Indiana State Museum

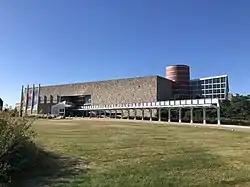
Indiana State Museum in 2020

The Indiana State Museum is a museum located in downtown Indianapolis, Indiana, United States. The museum houses exhibits on the science, art, culture, and history of Indiana from prehistoric times to the present day.